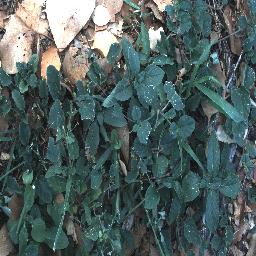
Label: negative